Jan Jakob Lodewijk ten Kate

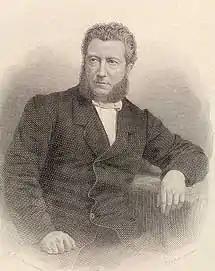
Jan Jakob Lodewijk ten Kate.

Jan Jakob Lodewijk ten Kate (December 23, 1819December 24, 1889) was a Dutch divine, prose writer and poet.